Norman Clyde

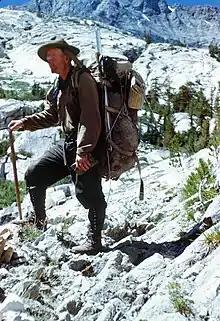
Norman Clyde in Le Conte Canyon 1945

He served as climbing leader on many High Trips sponsored by the Sierra Club and became known as "the pack that walks like a man" because of the huge backpacks he carried. In addition to as many as five cameras, he carried a hammer and cobbler's anvil in order to make field repairs to client's boots. In 1931, Underhill wrote that Clyde's backpack was an "especially picturesque enormity of skyscraper architecture". Clyde was also well known for wearing a campaign hat.